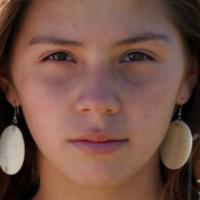
Age group: age 11-20